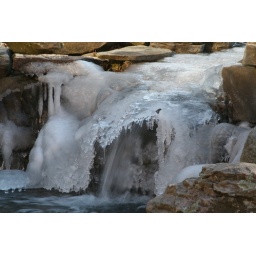
The waterfall in my office building's landscaping has been left running this year.